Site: brandenburg
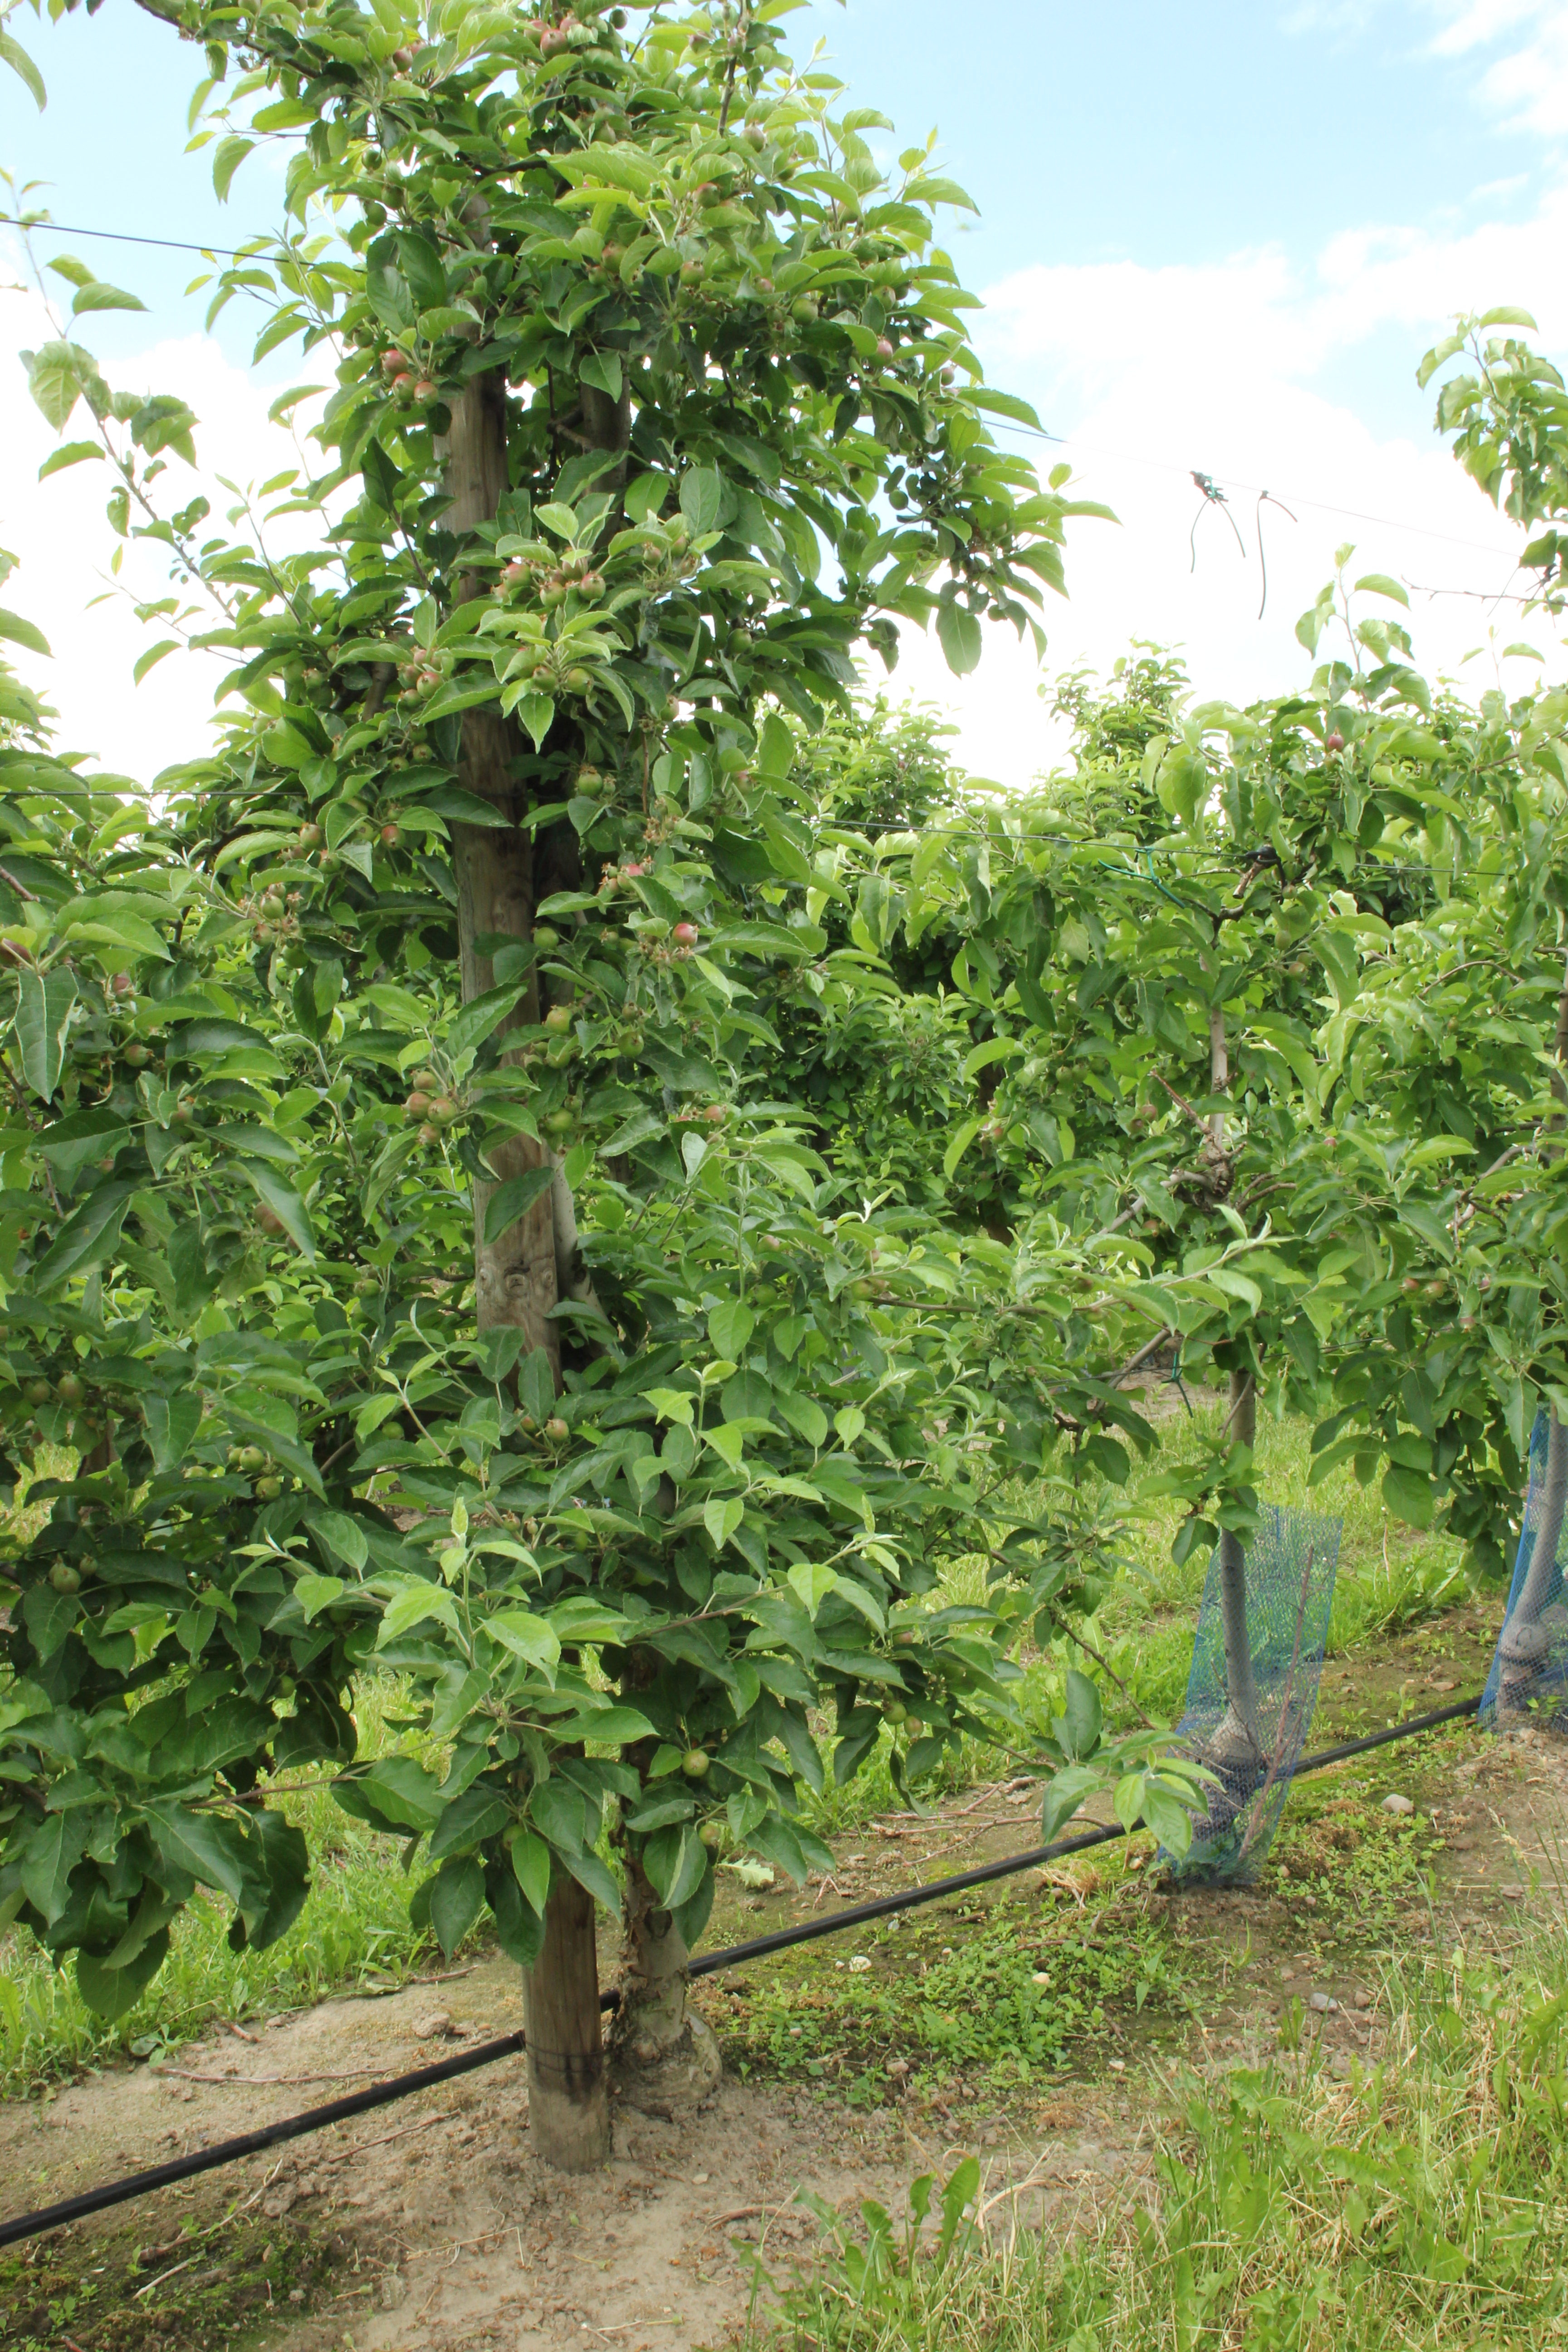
Growth stage (BBCH 72): Development of fruit